SWX Right Now

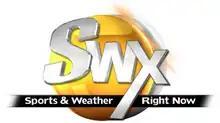
Older logo

SWX Right Now (Sports and Weather Right Now) is a regional digital subchannel network broadcasting professional, college and high school sports, and automated weather and news on Cowles Company-owned stations throughout Eastern Washington State, the Idaho Panhandle, and Montana. The channel airs over the secondary digital subchannels of Cowles' three NBC network affiliated stations in Eastern Washington, including KHQ-TV in Spokane, KNDO in Yakima and KNDU in Richland, as well as the third subchannel of KULR-TV in Billings, Montana. In addition, it is seen on most cable systems throughout the markets they serve.